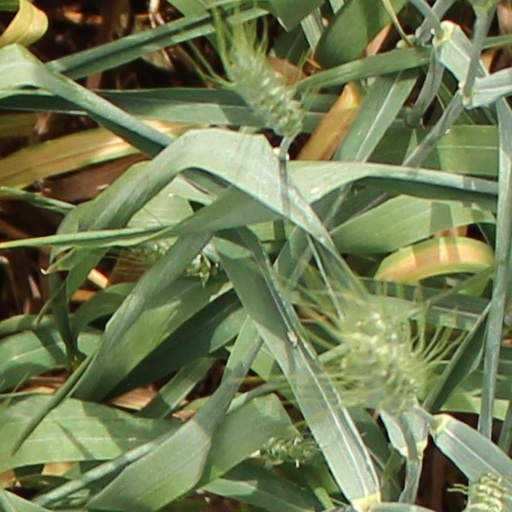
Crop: wheat